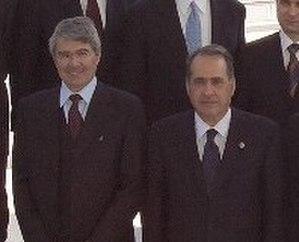
Giuseppe Pisanu est un homme politique italien.